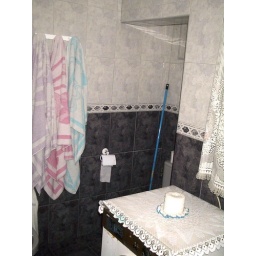
Bathroom Before washing machine in the bathroom - not going to keep that.